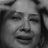
Emotion: sad